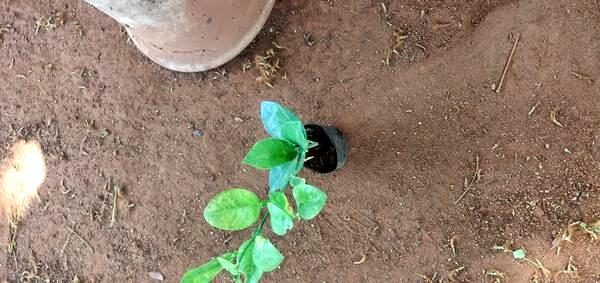
Plant: Lemon